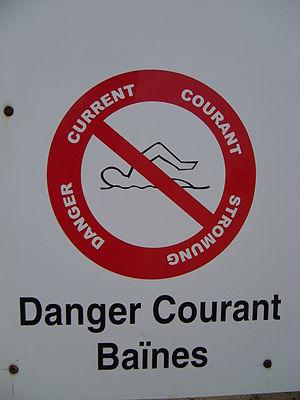
Panneau danger courant baïnes à Montalivet (Gironde, France).
Une baïne est une dépression temporaire ou mare résiduelle ressemblant à une piscine naturelle formée entre la côte et un banc de sable. À marée basse, les baïnes se présentent comme une succession de cavités régulières.
Un courant d'arrachement, courant de retour, flot de retour, courant de déchirure ou encore courant sagittal, est un fort courant de retour qui entraîne en direction du large les eaux apportées par les grosses vagues qui se brisent sur les plages. Ce courant peut être accentué par la marée descendante. Le flux caractéristique de ce courant est d'entre 0,5 et 2,5 mètres par seconde et peut changer de place le long de la plage selon la marée et la houle au large.